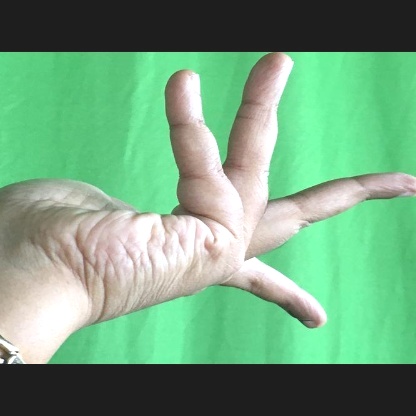
Mudra: Alapadmam